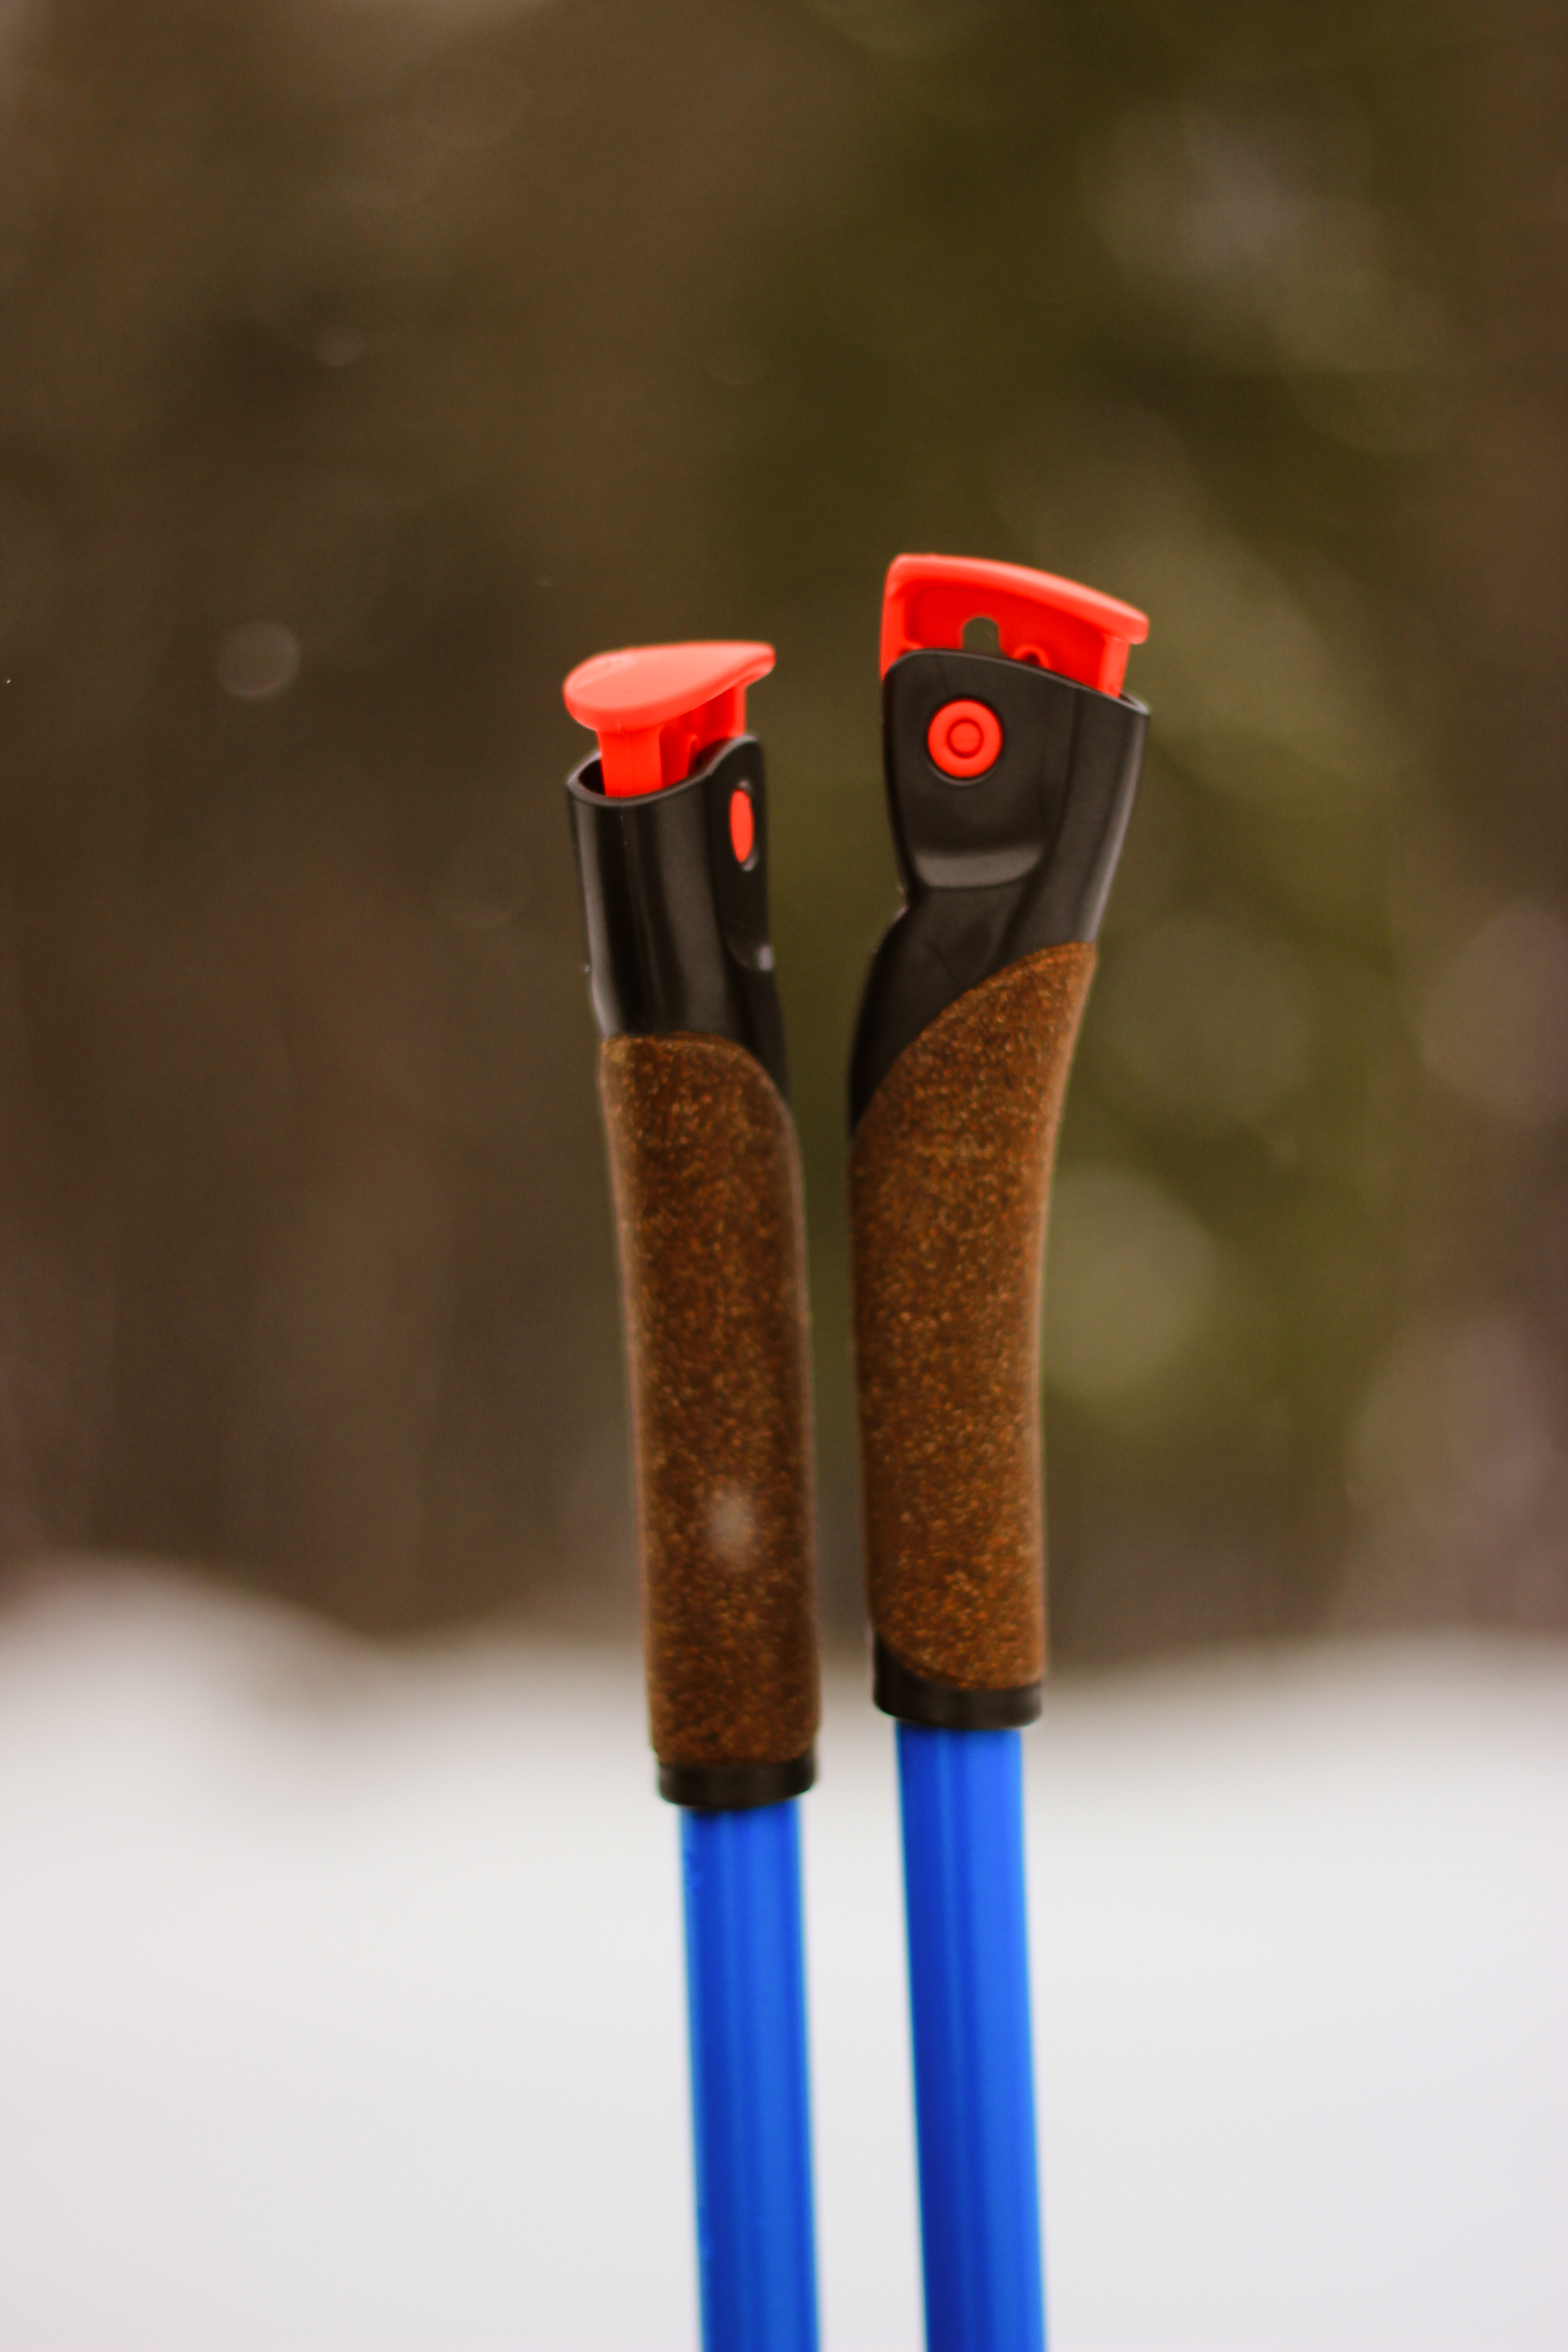
snow, winter, skiing, white, blue, black, glasses, product, wood, plant stem, trekking pole